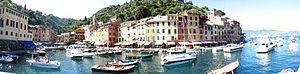
Portofino est une commune de la ville métropolitaine de Gênes en Ligurie, dont Tonio Latrij est le maire.